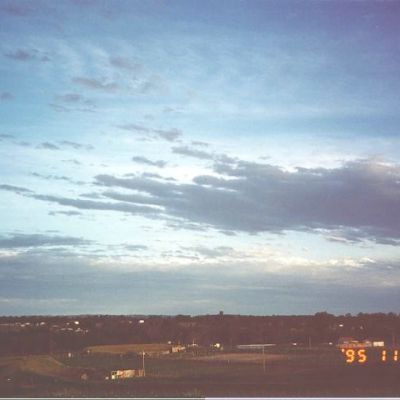
Cloud type: Cirrocumulus (Cc)